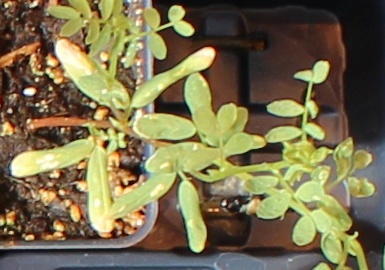
Label: Lentil